Grafton Way (footpath)

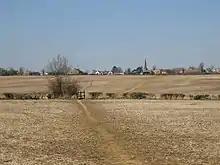
The Grafton Way approaching Greens Norton

The Grafton Way is a (also measured at ) footpath in Northamptonshire, England. It runs south east from Greens Norton to Cosgrove (or Wolverton), where it meets the Knightley Way. It is named after the Dukes of Grafton, major land-owners in the area in the 18th and 19th centuries.